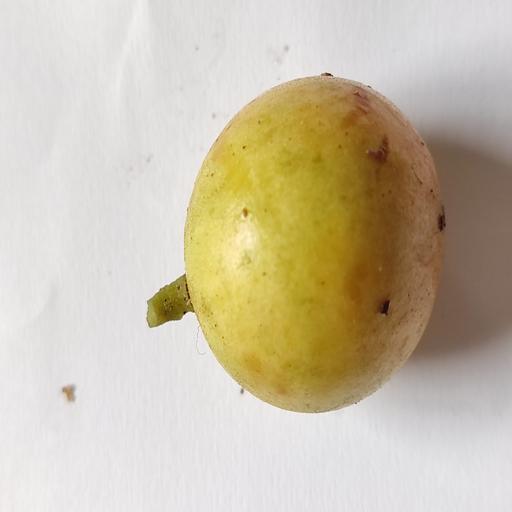
Crop type: Burmese Grape